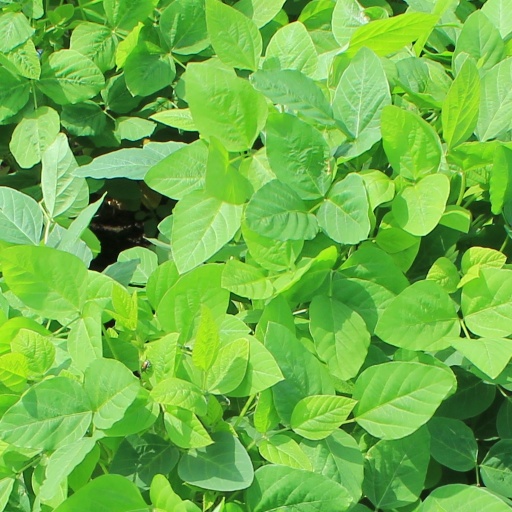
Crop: soybean